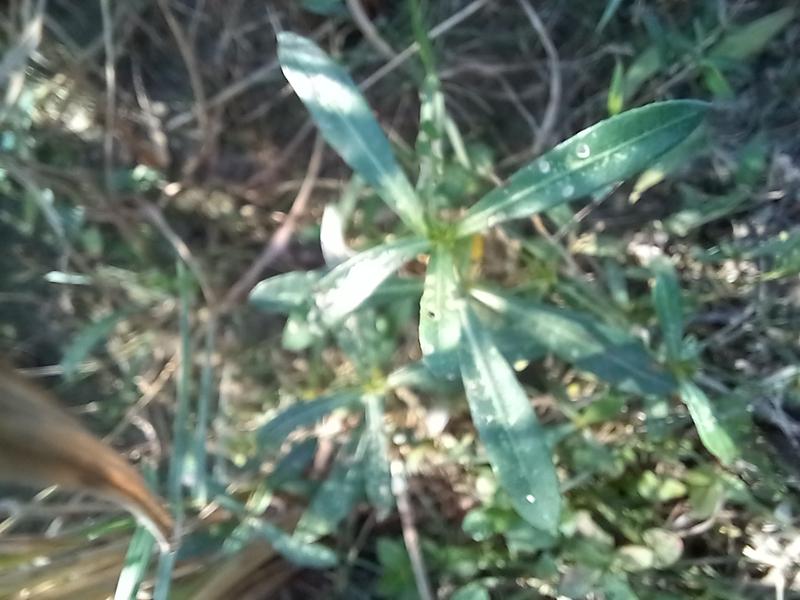
Weed species: Alternanthera philoxeroide